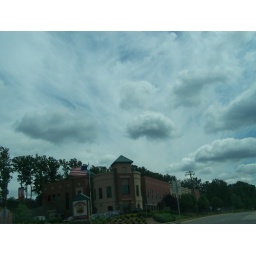
Drive home: the building in this picture is the animal hotel/resort/day spa building.